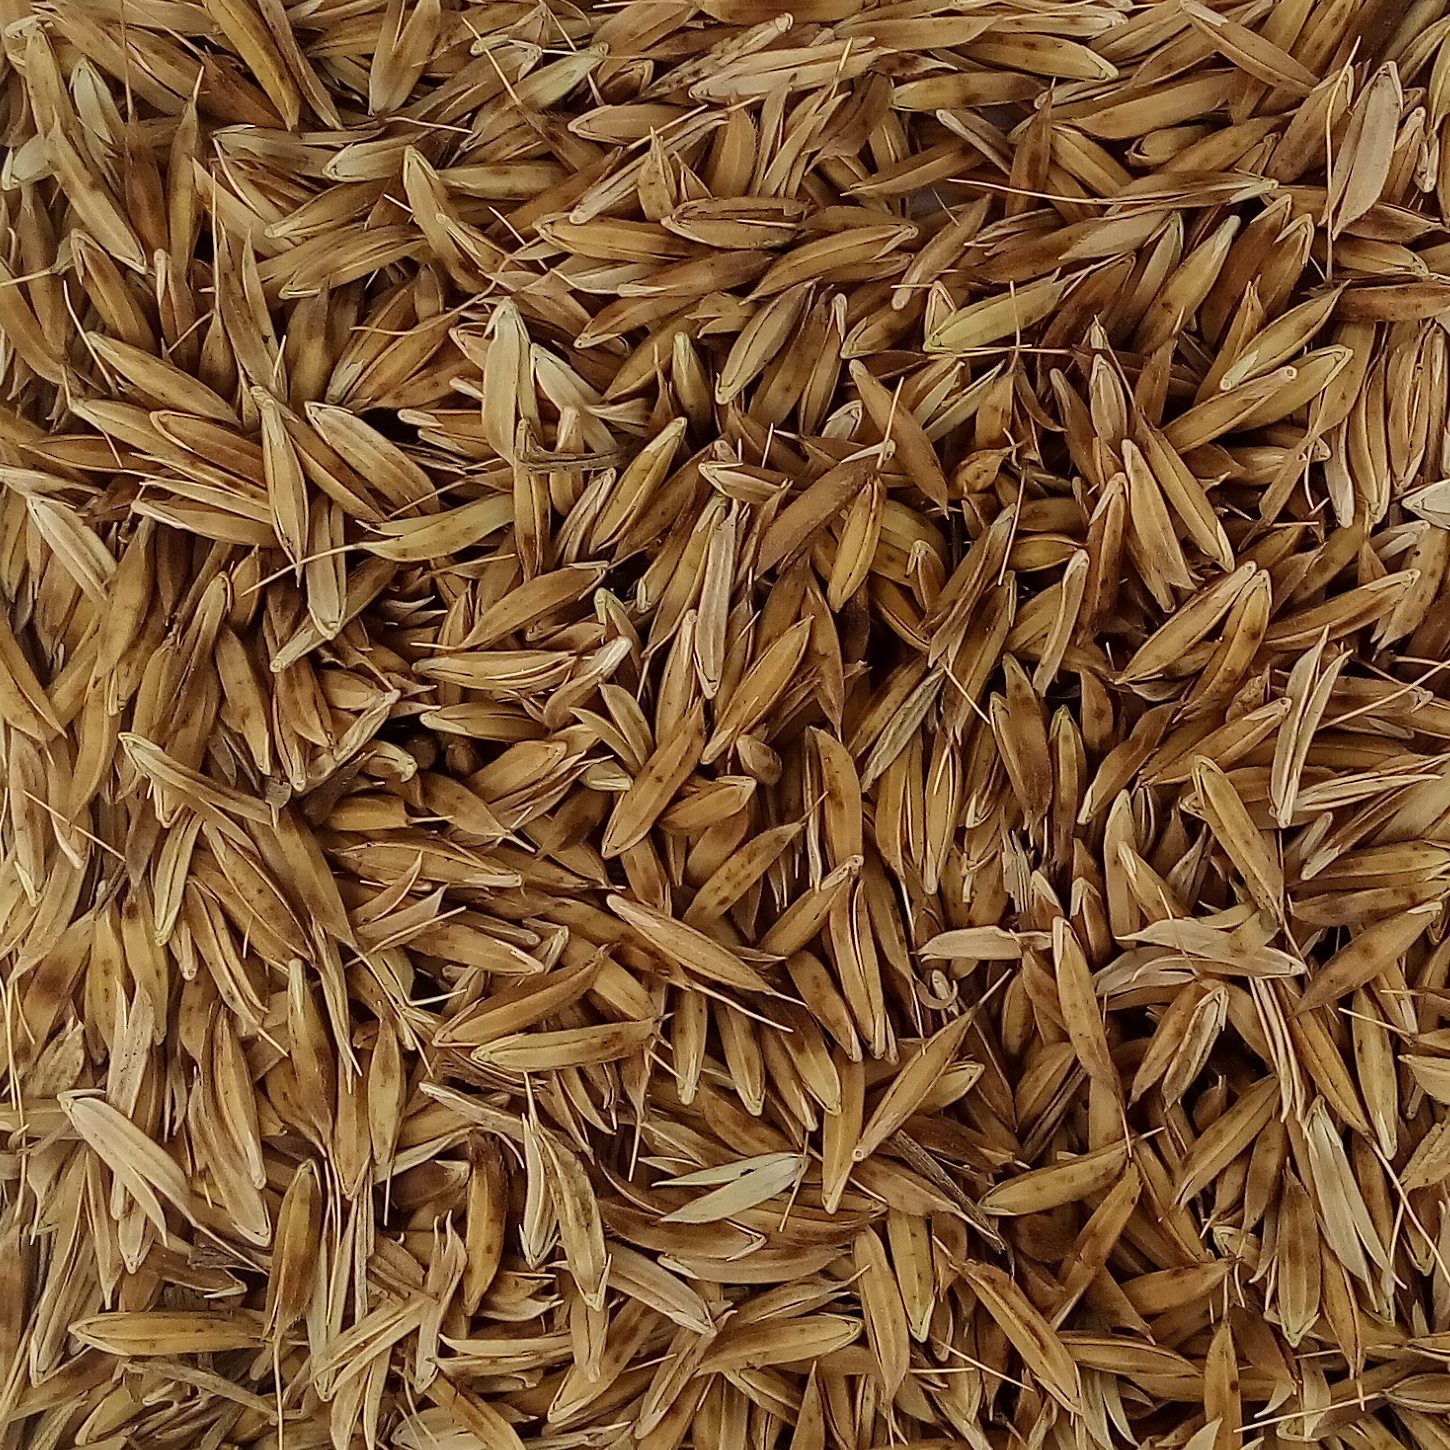
Rice seed variety: DHBT_3